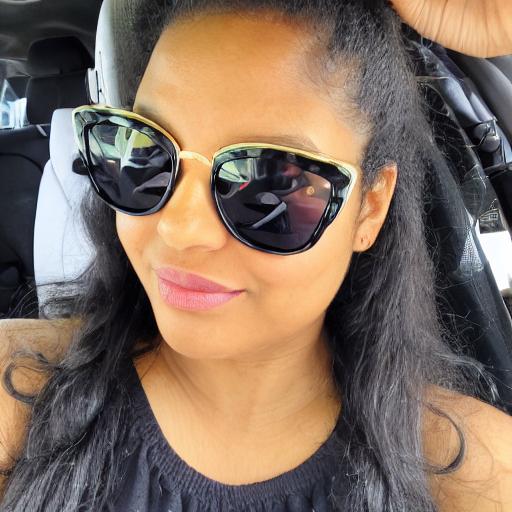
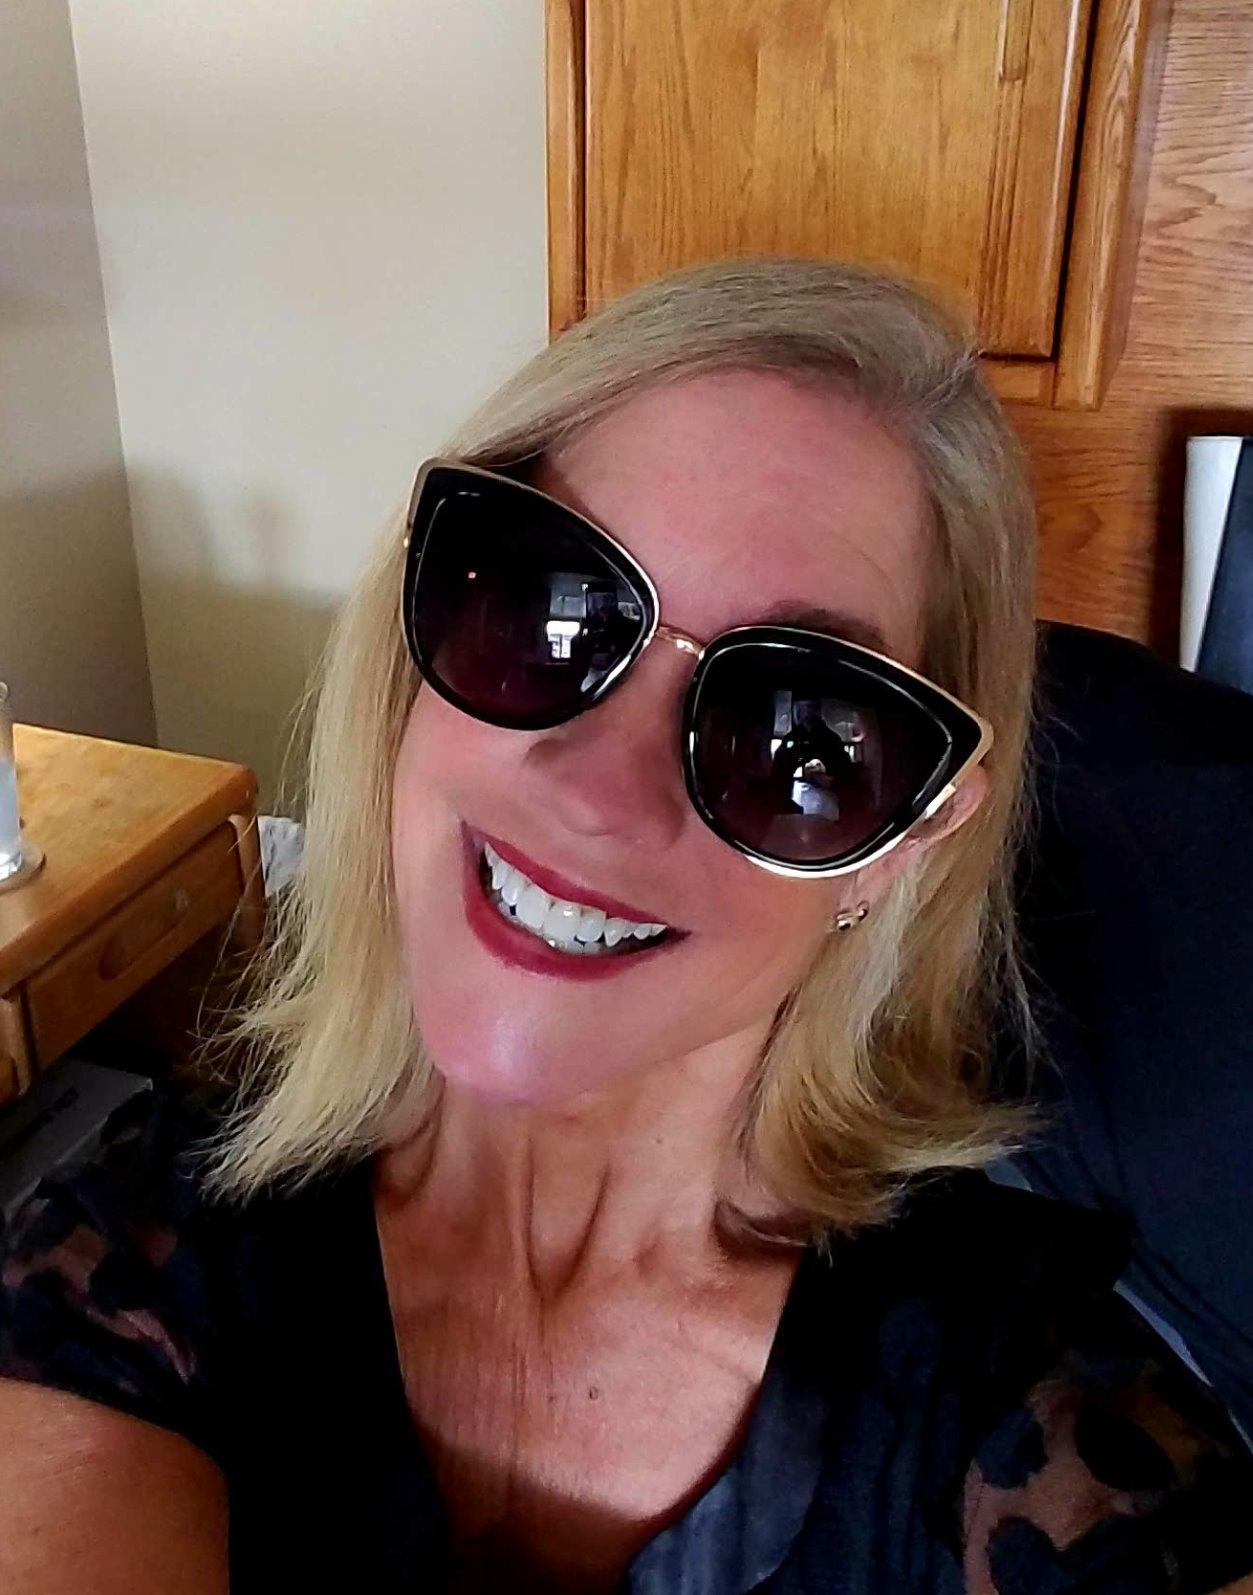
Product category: accessories_sunglasses
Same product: no